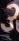
Number: 3